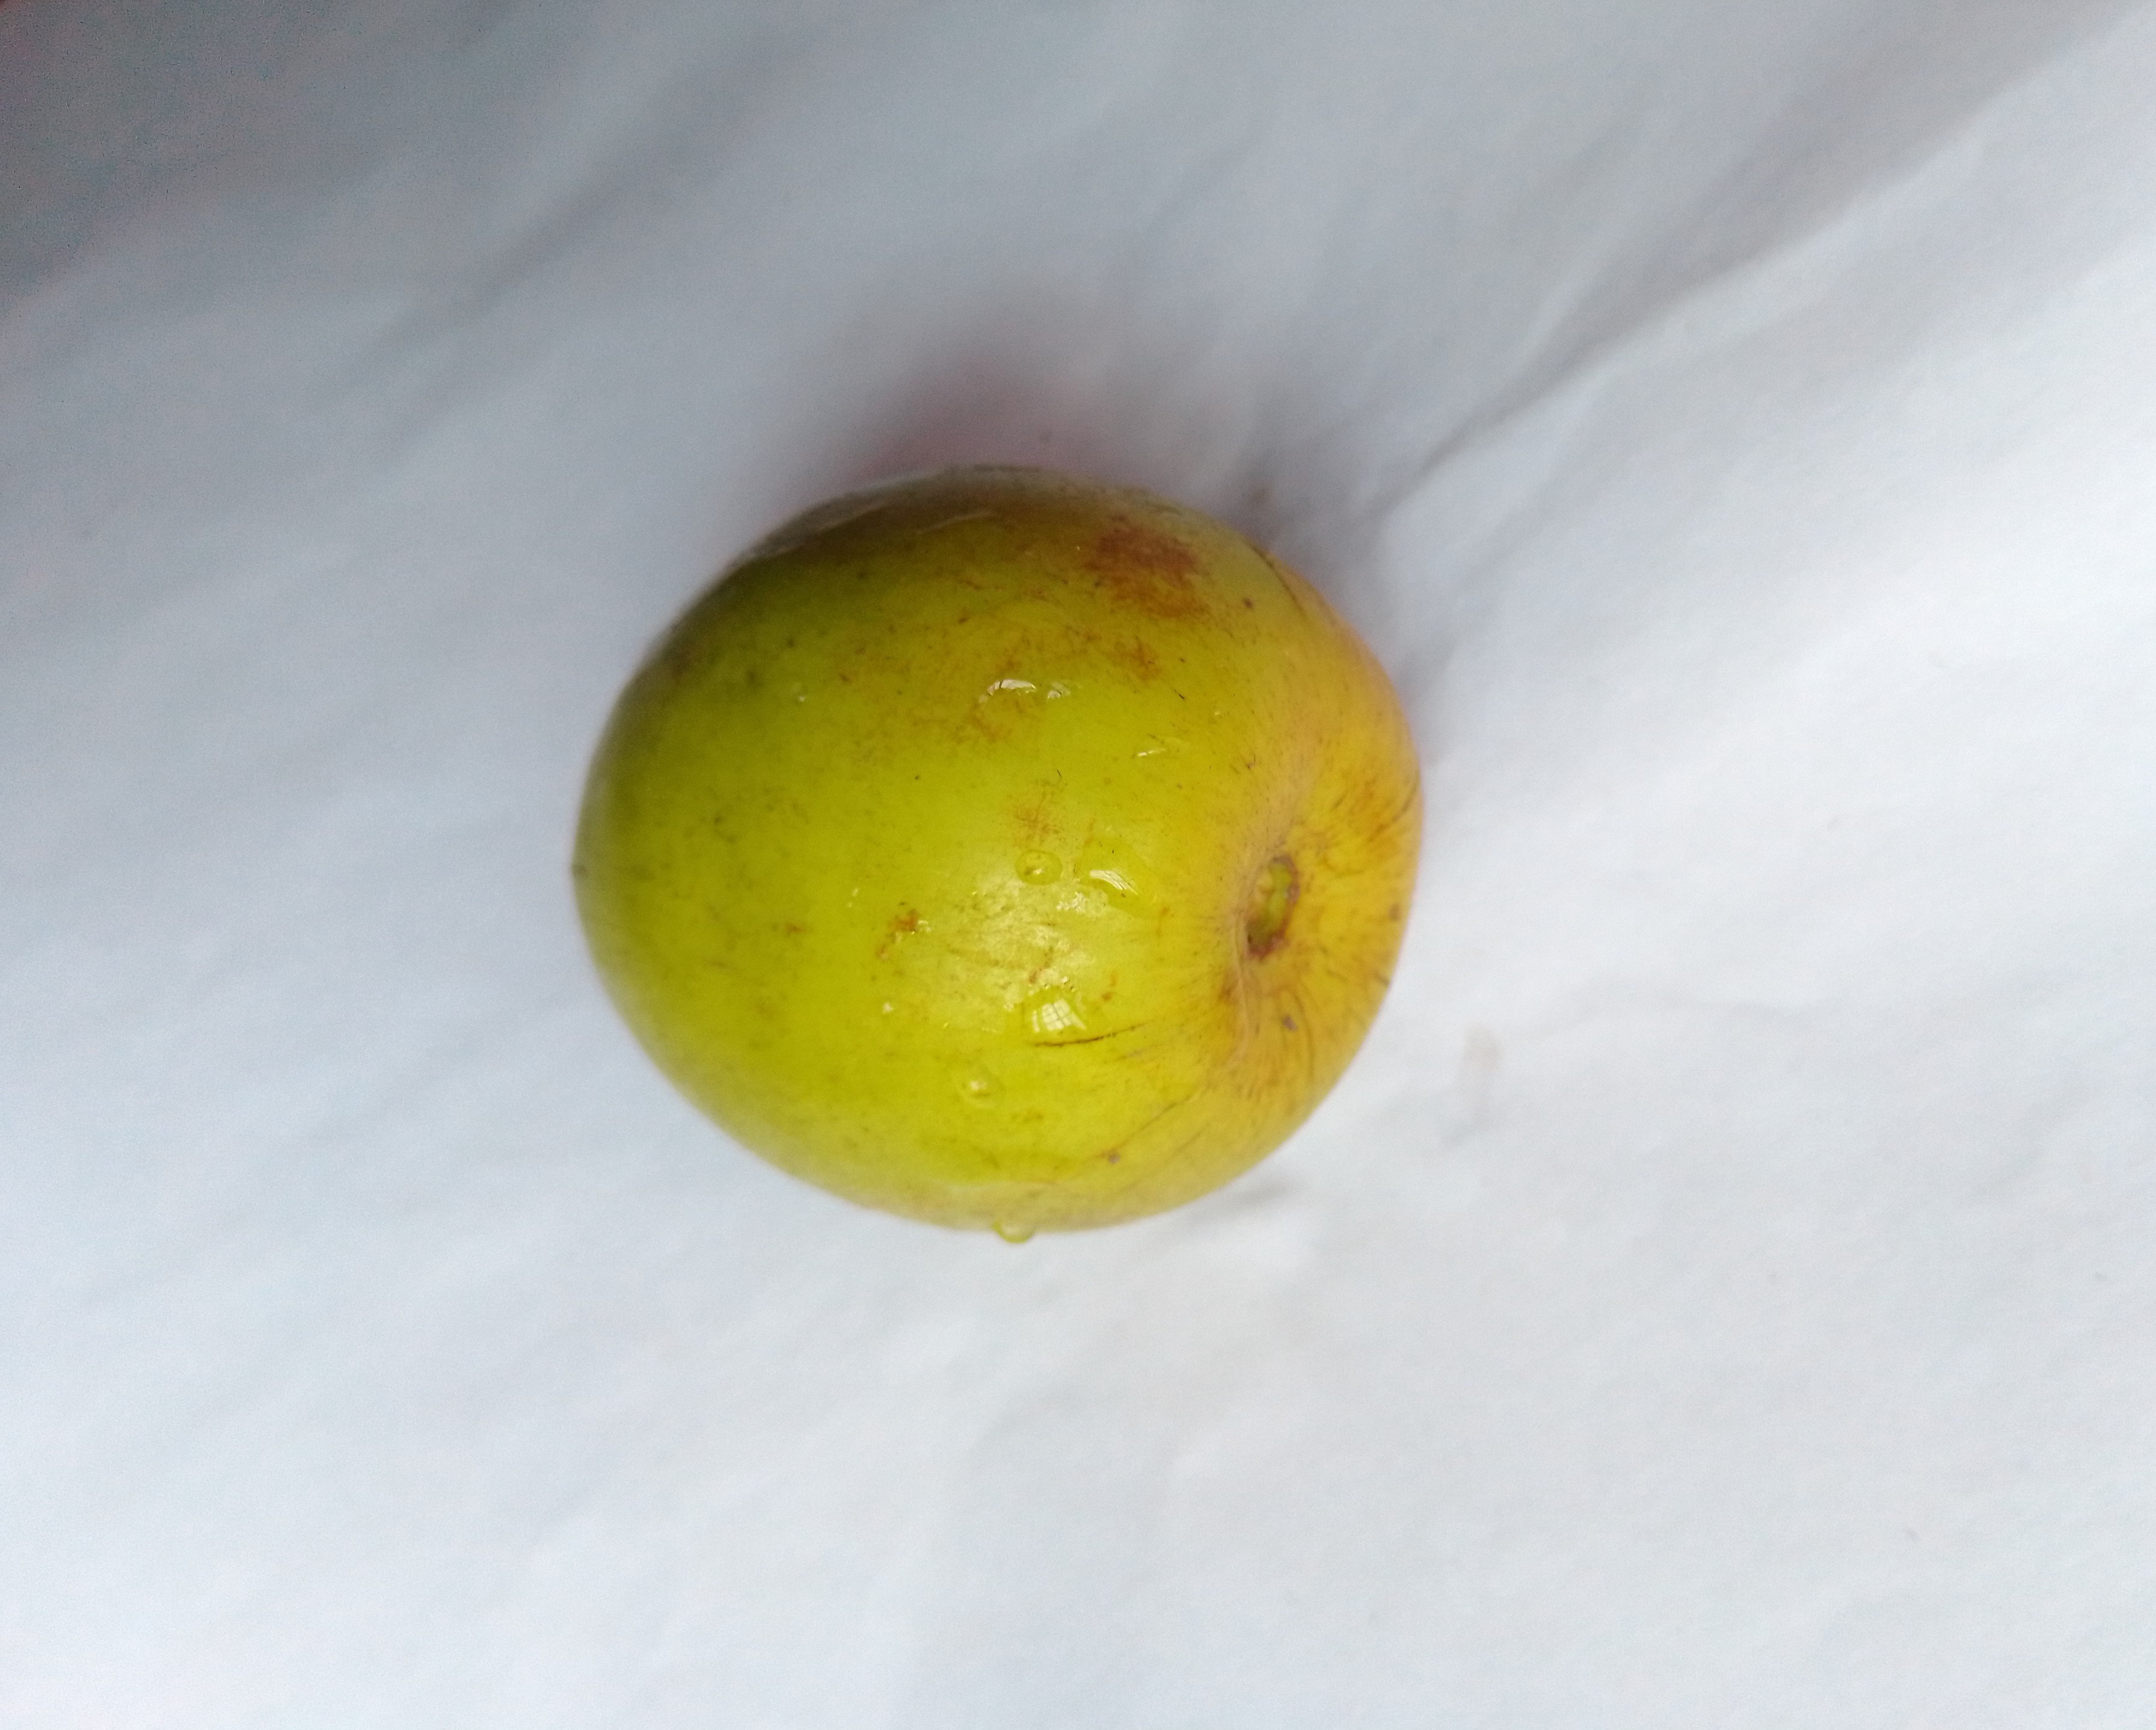
Fruit: jujube
Condition: fresh